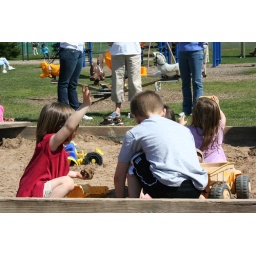
Playing in the sand box